Johann Abraham Peter Schulz

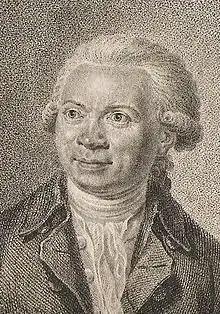
Johann Abraham Peter Schulz

Johann Abraham Peter Schulz (31 March 1747 – 10 June 1800) was a German musician. He is best known as the composer of the melody for Matthias Claudius's poems "Der Mond ist aufgegangen" and "Wir pflügen und wir streuen", and the Christmas carol "Ihr Kinderlein kommet".